Penang Hill Railway

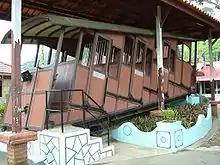
An original coach of the Penang Hill Railway, used from 1923 to 1977.

In 1909, the Straits government organised a new project, the Penang Hills Funicular Railway. This railway project was designed by Arnold R Johnson, an engineer with the Federated Malay States Railways, based on a Swiss design. Construction of the second railway cost 1.5 million Straits dollars. The -long funicular railway was informally opened on October 21, 1923 for the commencement of a trial operation. After a successful trial period, on 1 January 1924, the railway was officially opened by the then Governor of Straits Settlement, Sir L.N. Guillemard. In its first year of operation it carried 35,201 passengers and made 4,021 trips. The Penang Municipality, George Town managed and maintained the railway from its opening until February 1, 1977, when it was taken over by the Penang state Government.